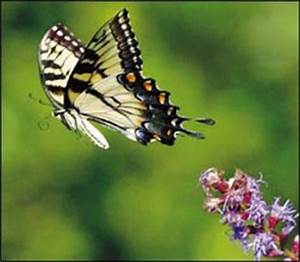
Label: butterfly